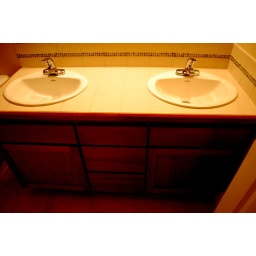
Bathroom in 3rd floor bedroom